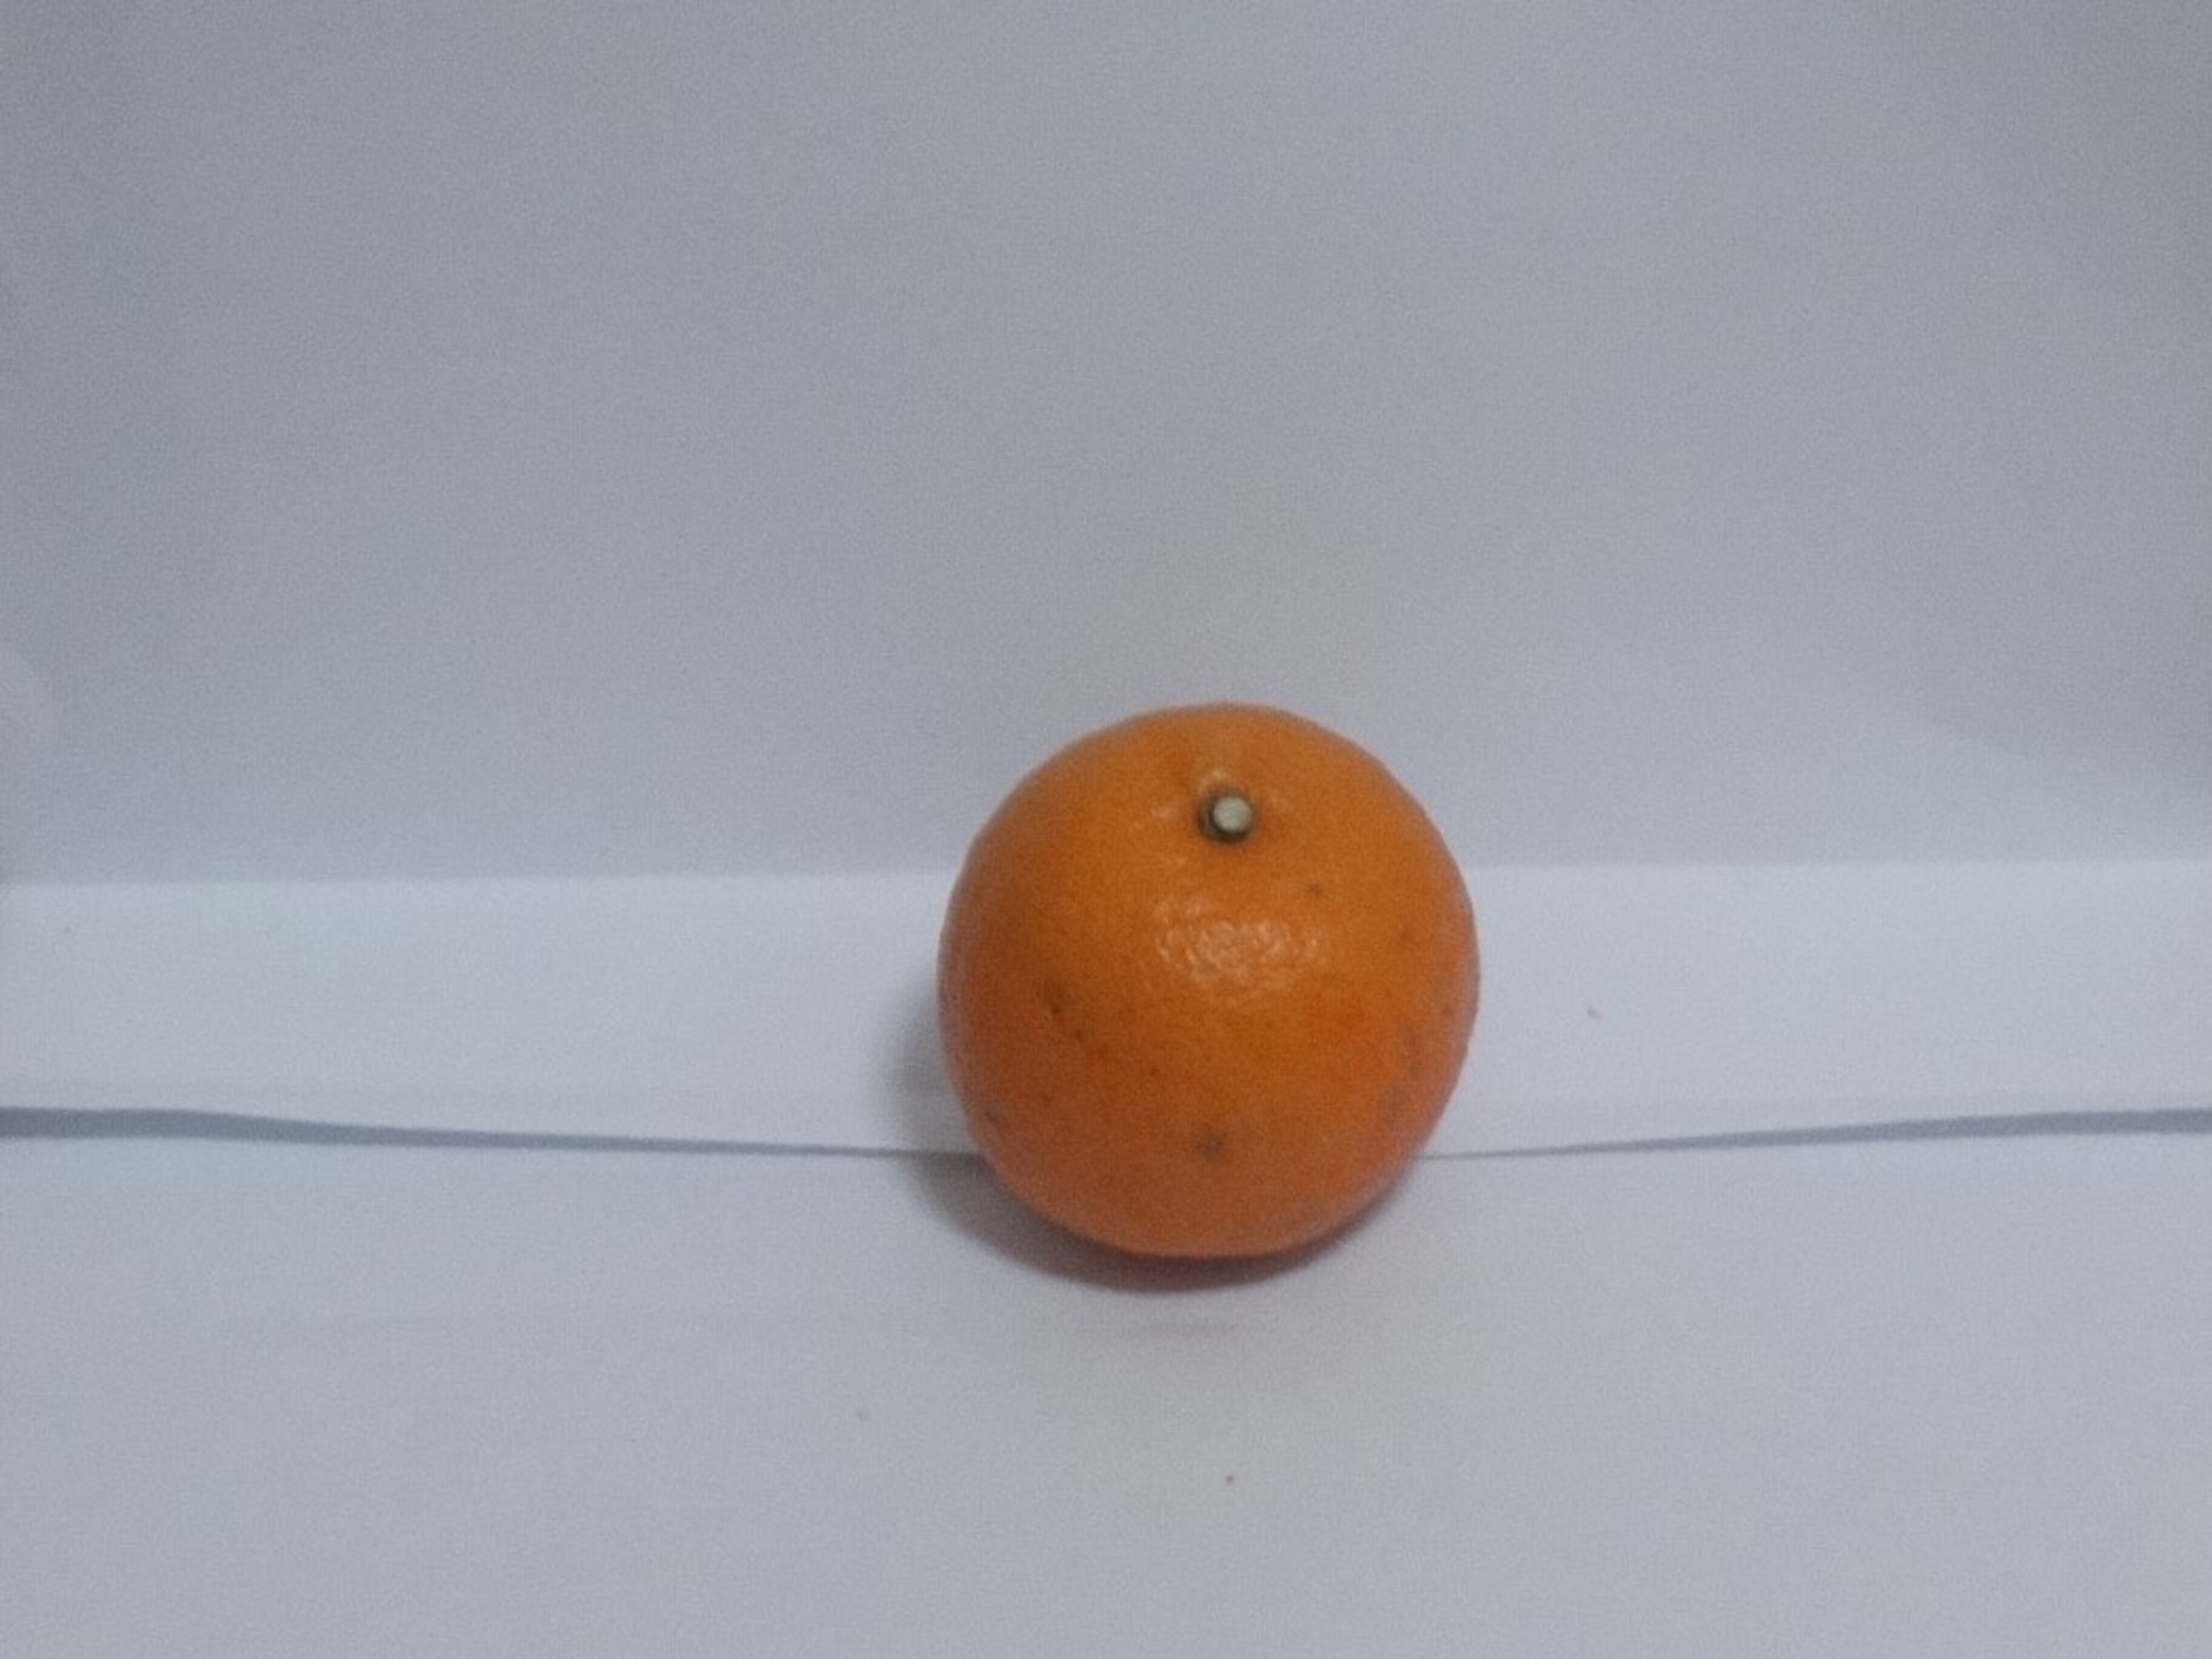
Citrus fruit variety: tankan